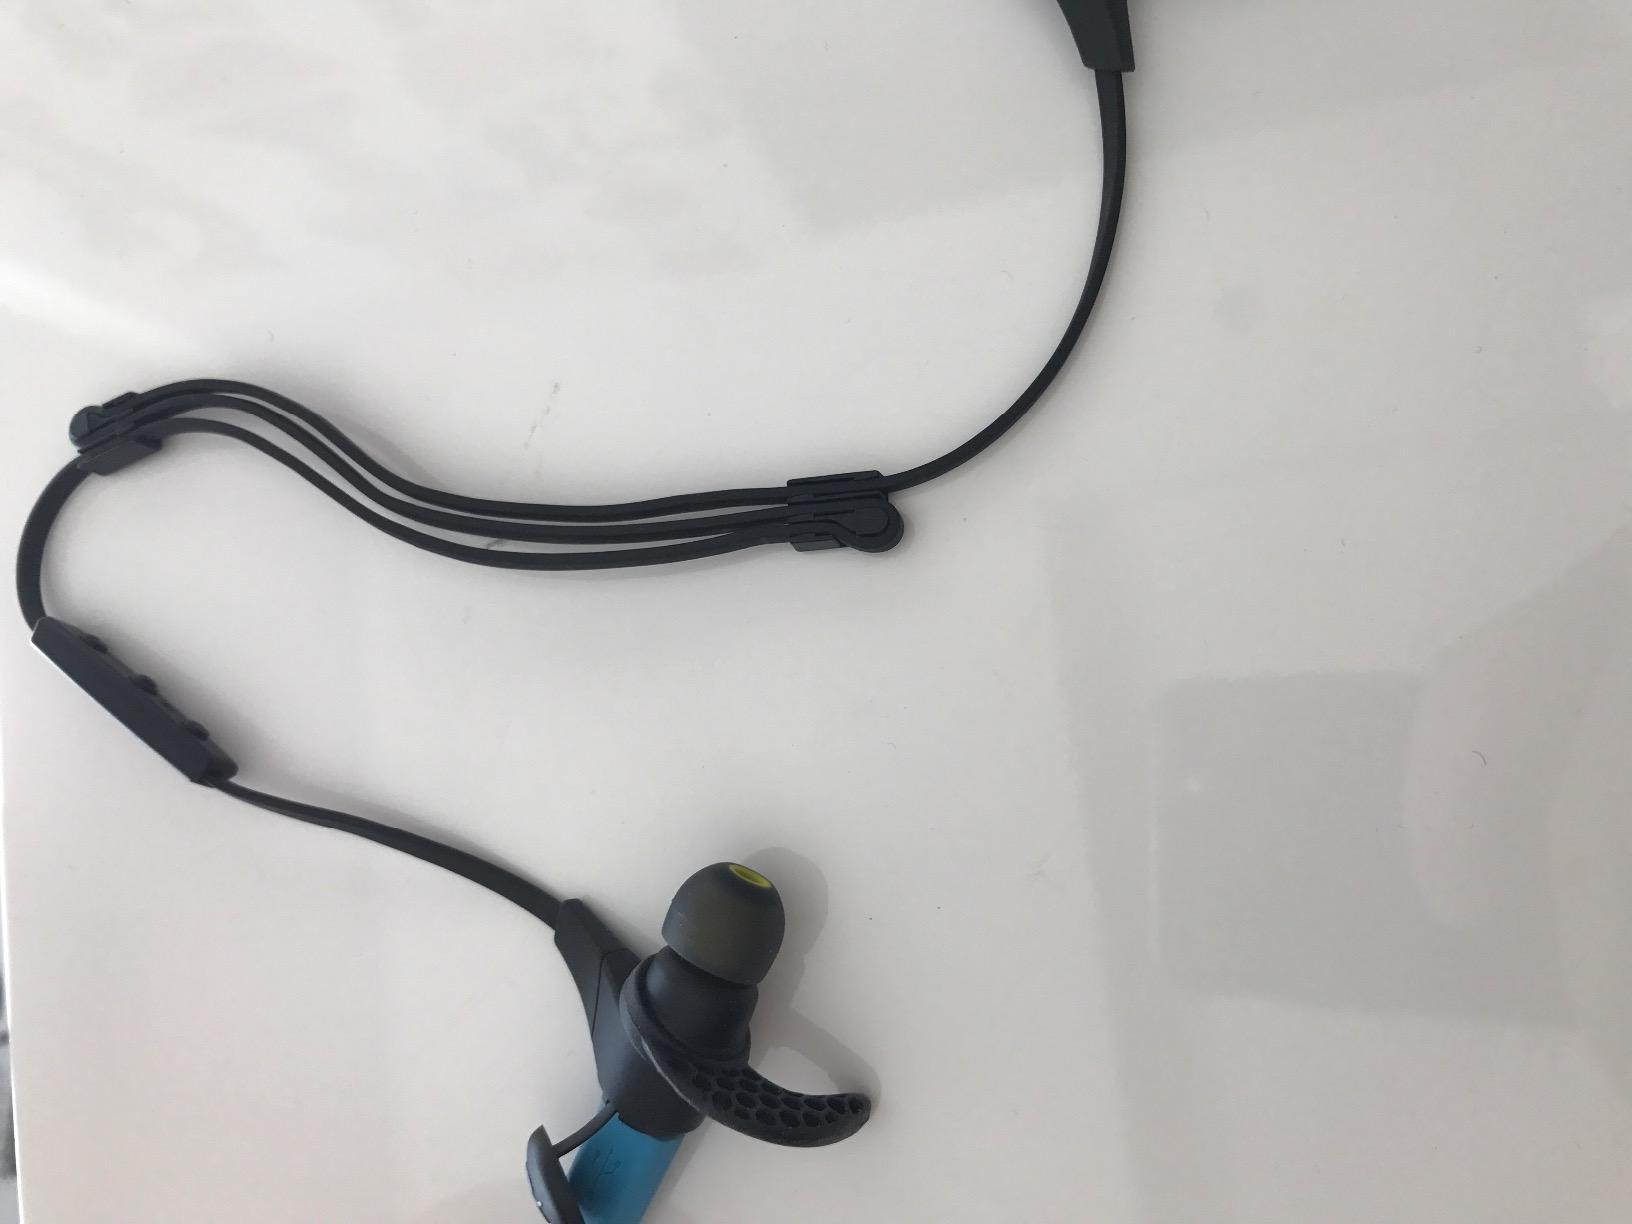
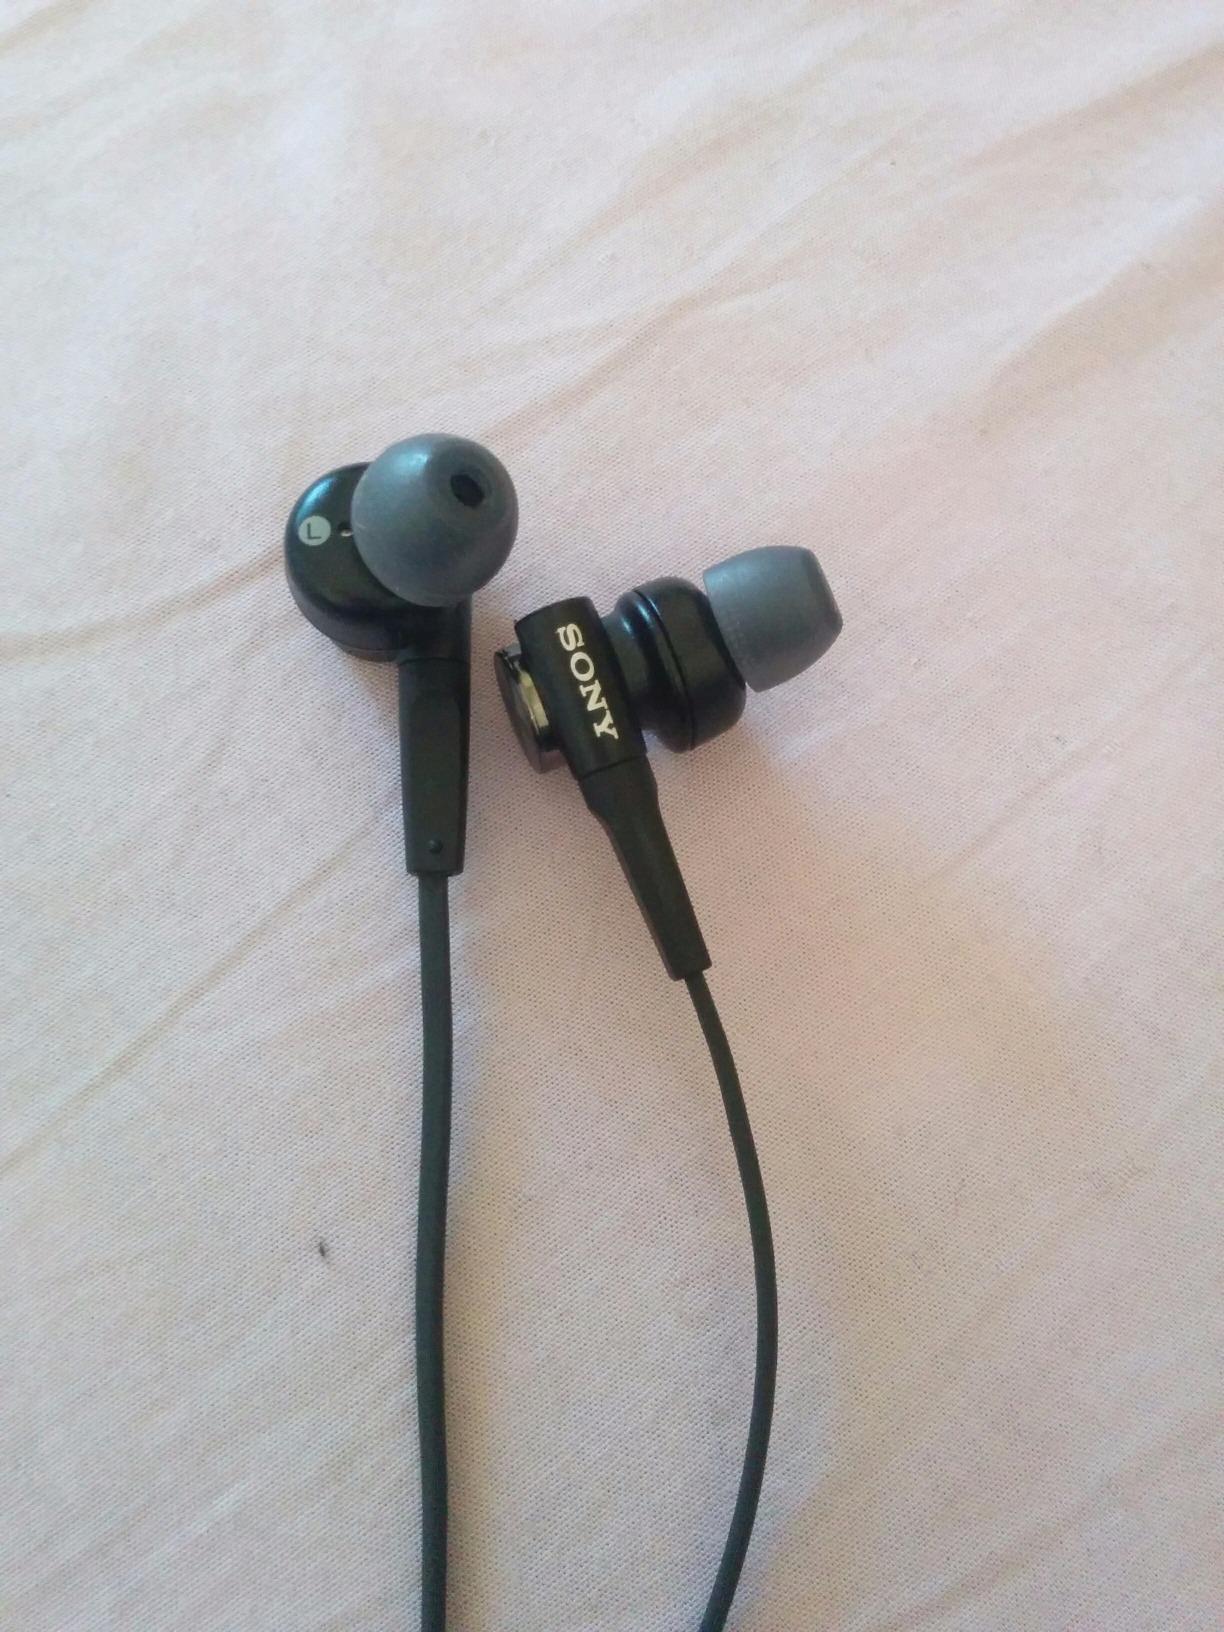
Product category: headphones
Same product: no